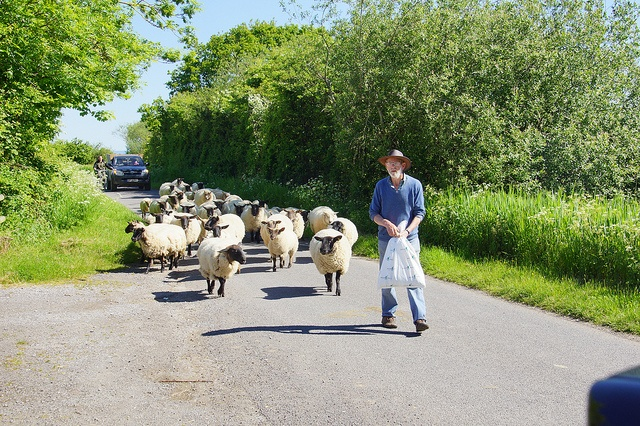
A man walks down the road with a bag in his hand, but several lamb are following him.
A man leading a flock of sheep down a street.
A man wearing a hat carrying a white bag leading a herd of ship down the road.
a man is walking down a road with sheep behind him
A car waits to drive down a country road while a man walks in front of a herd of sheep, blocking the way.